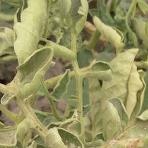
Crop: Tomato
Condition: virosis-d